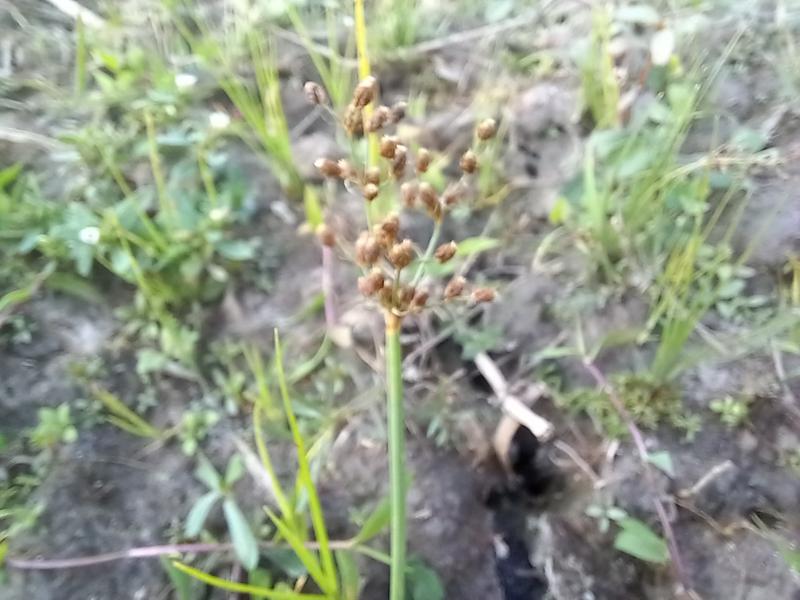
Weed species: Fimbristylis littoralis